Sauris

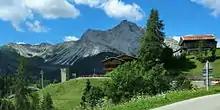
Sauris di Sopra

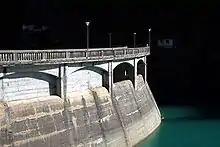
Lago di Sauris

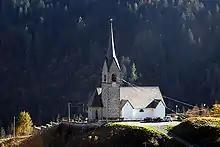
the Church of San Lorenzo

Sauris is situated within the Carnia mountain area of Friuli, in the Lumiei Valley ("Val Lumiei") of the Carnic Alps, northwest of the Monte Bìvera massif. It is located about northwest of the provincial capital Udine and northwest of Trieste.